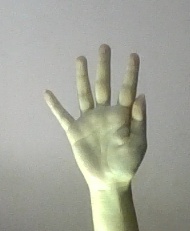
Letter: sheen